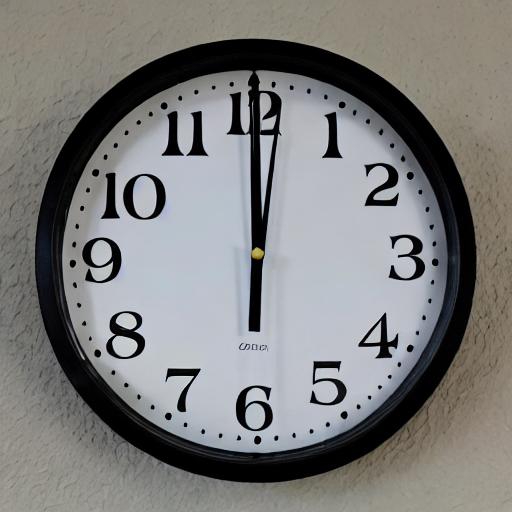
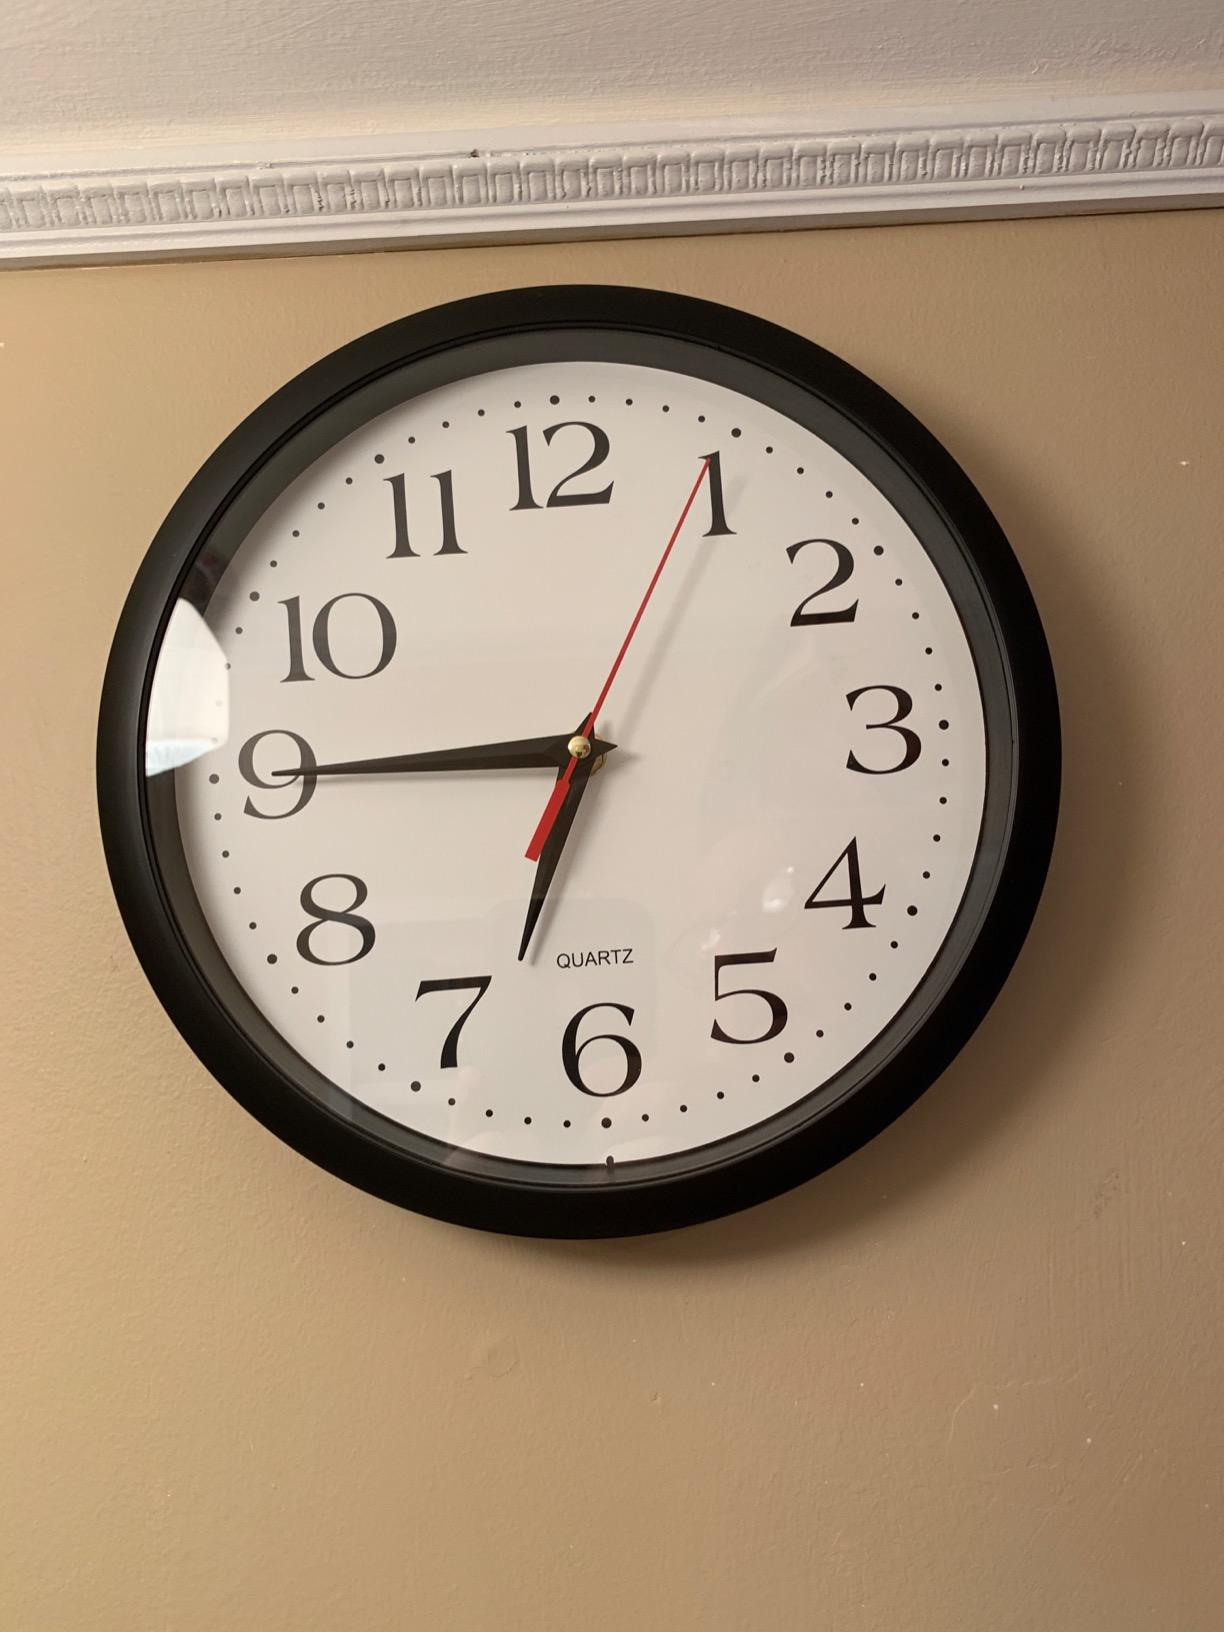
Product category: clock
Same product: no